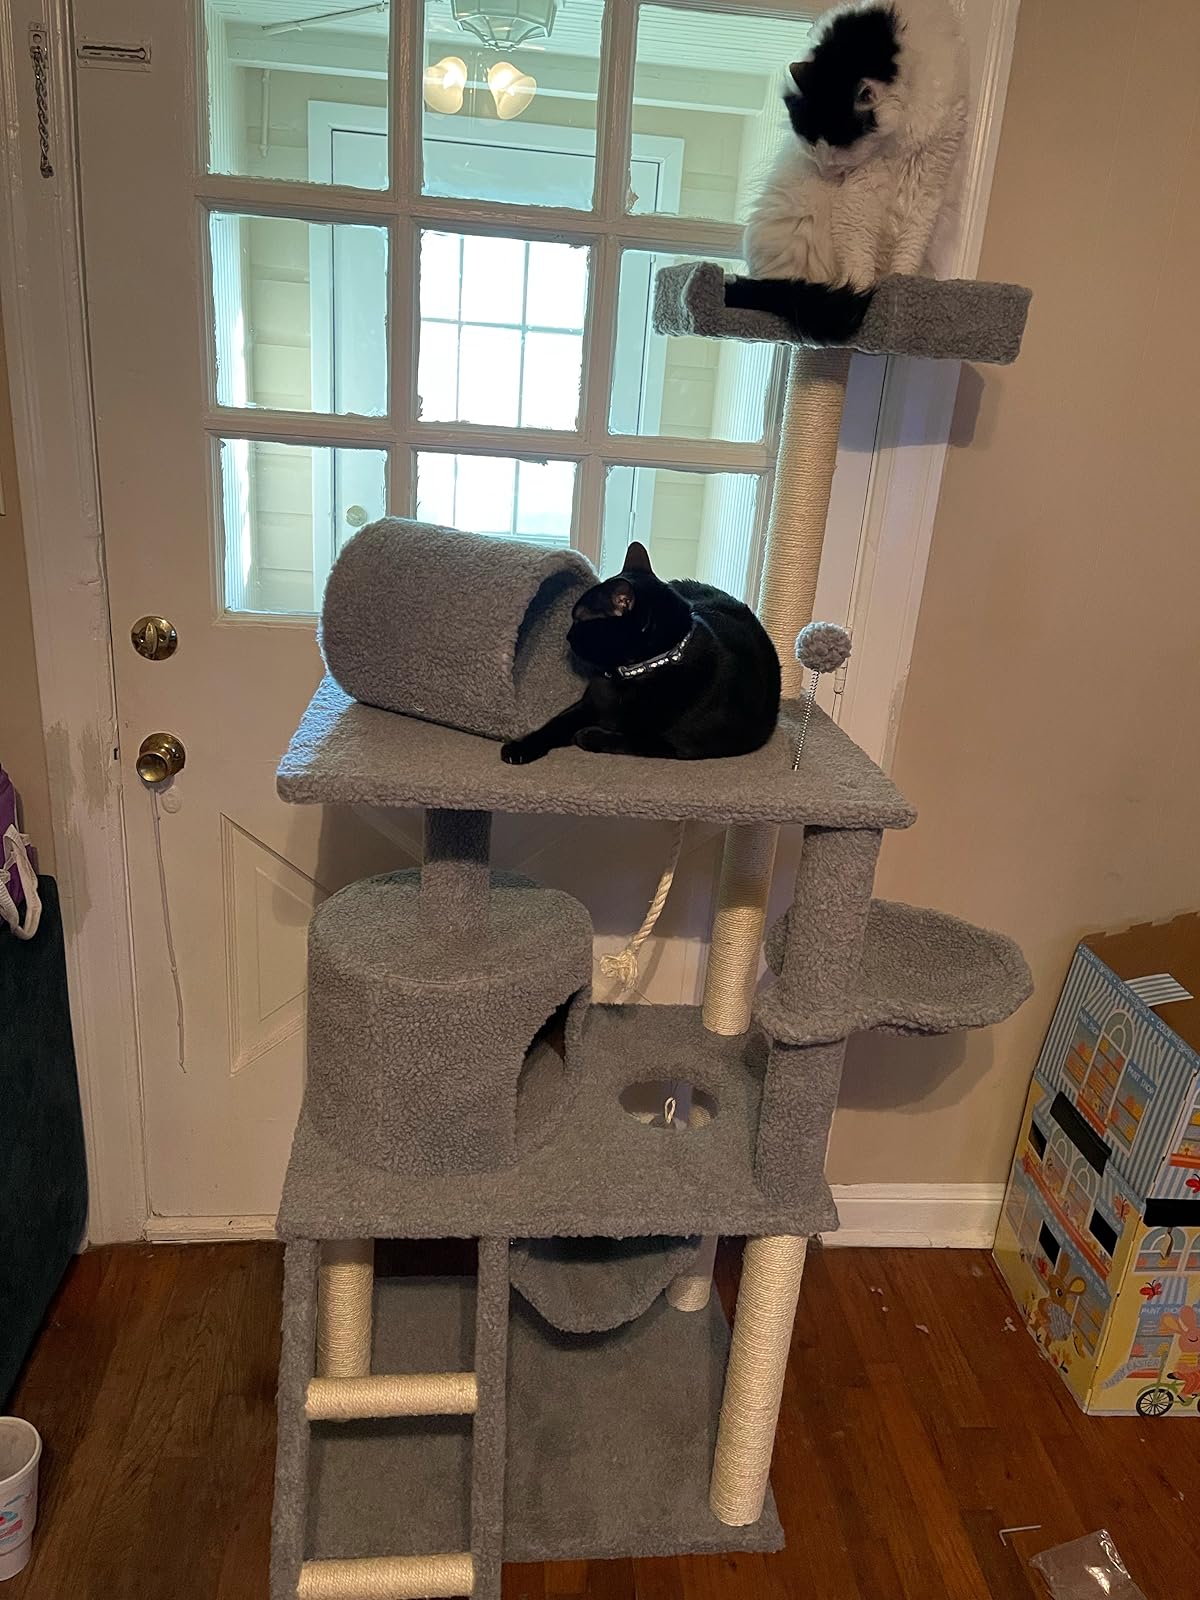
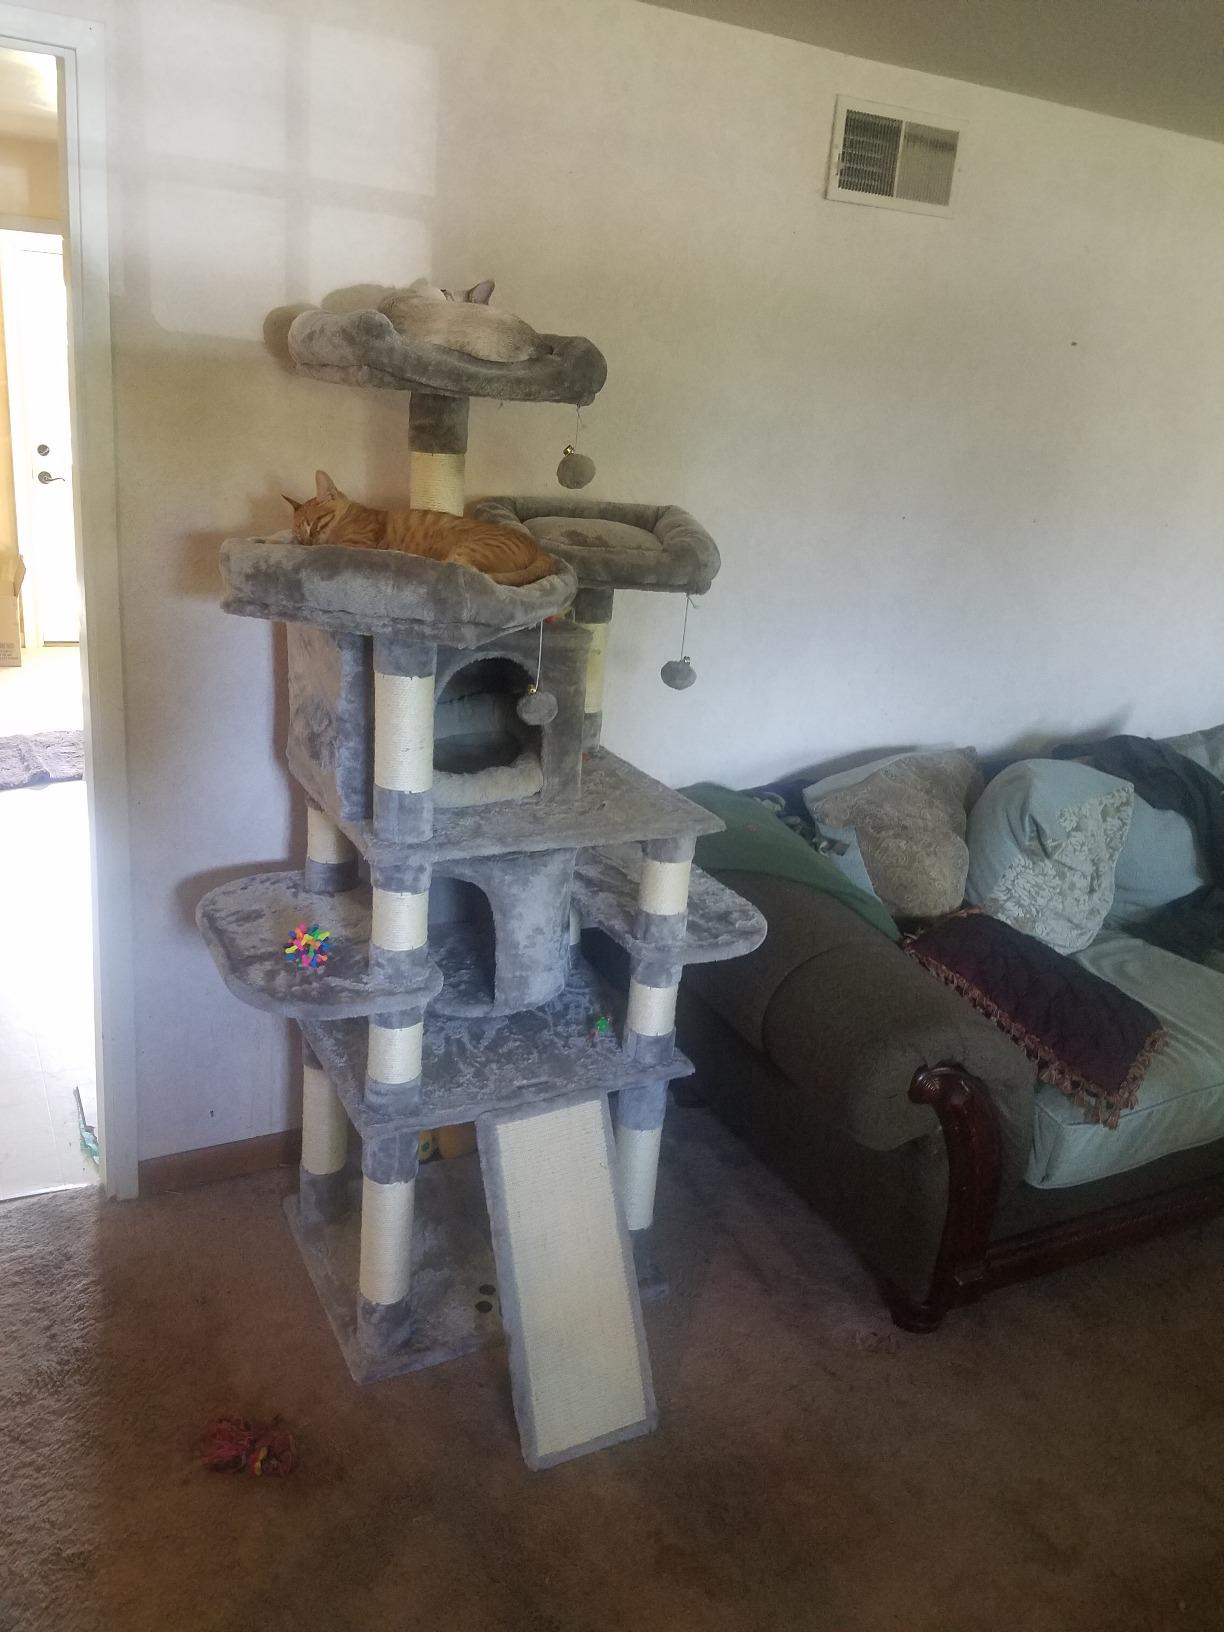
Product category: items_cat tree
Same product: no